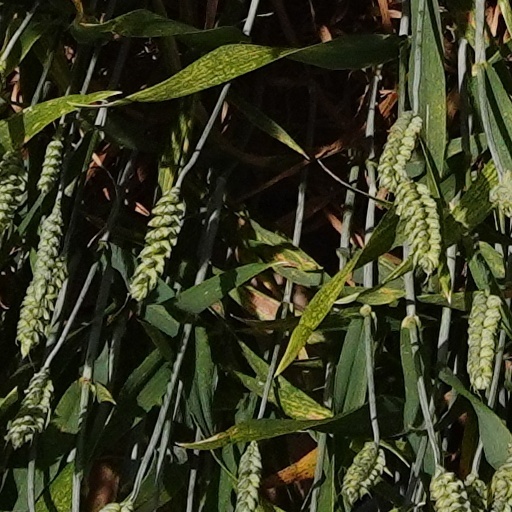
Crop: wheat